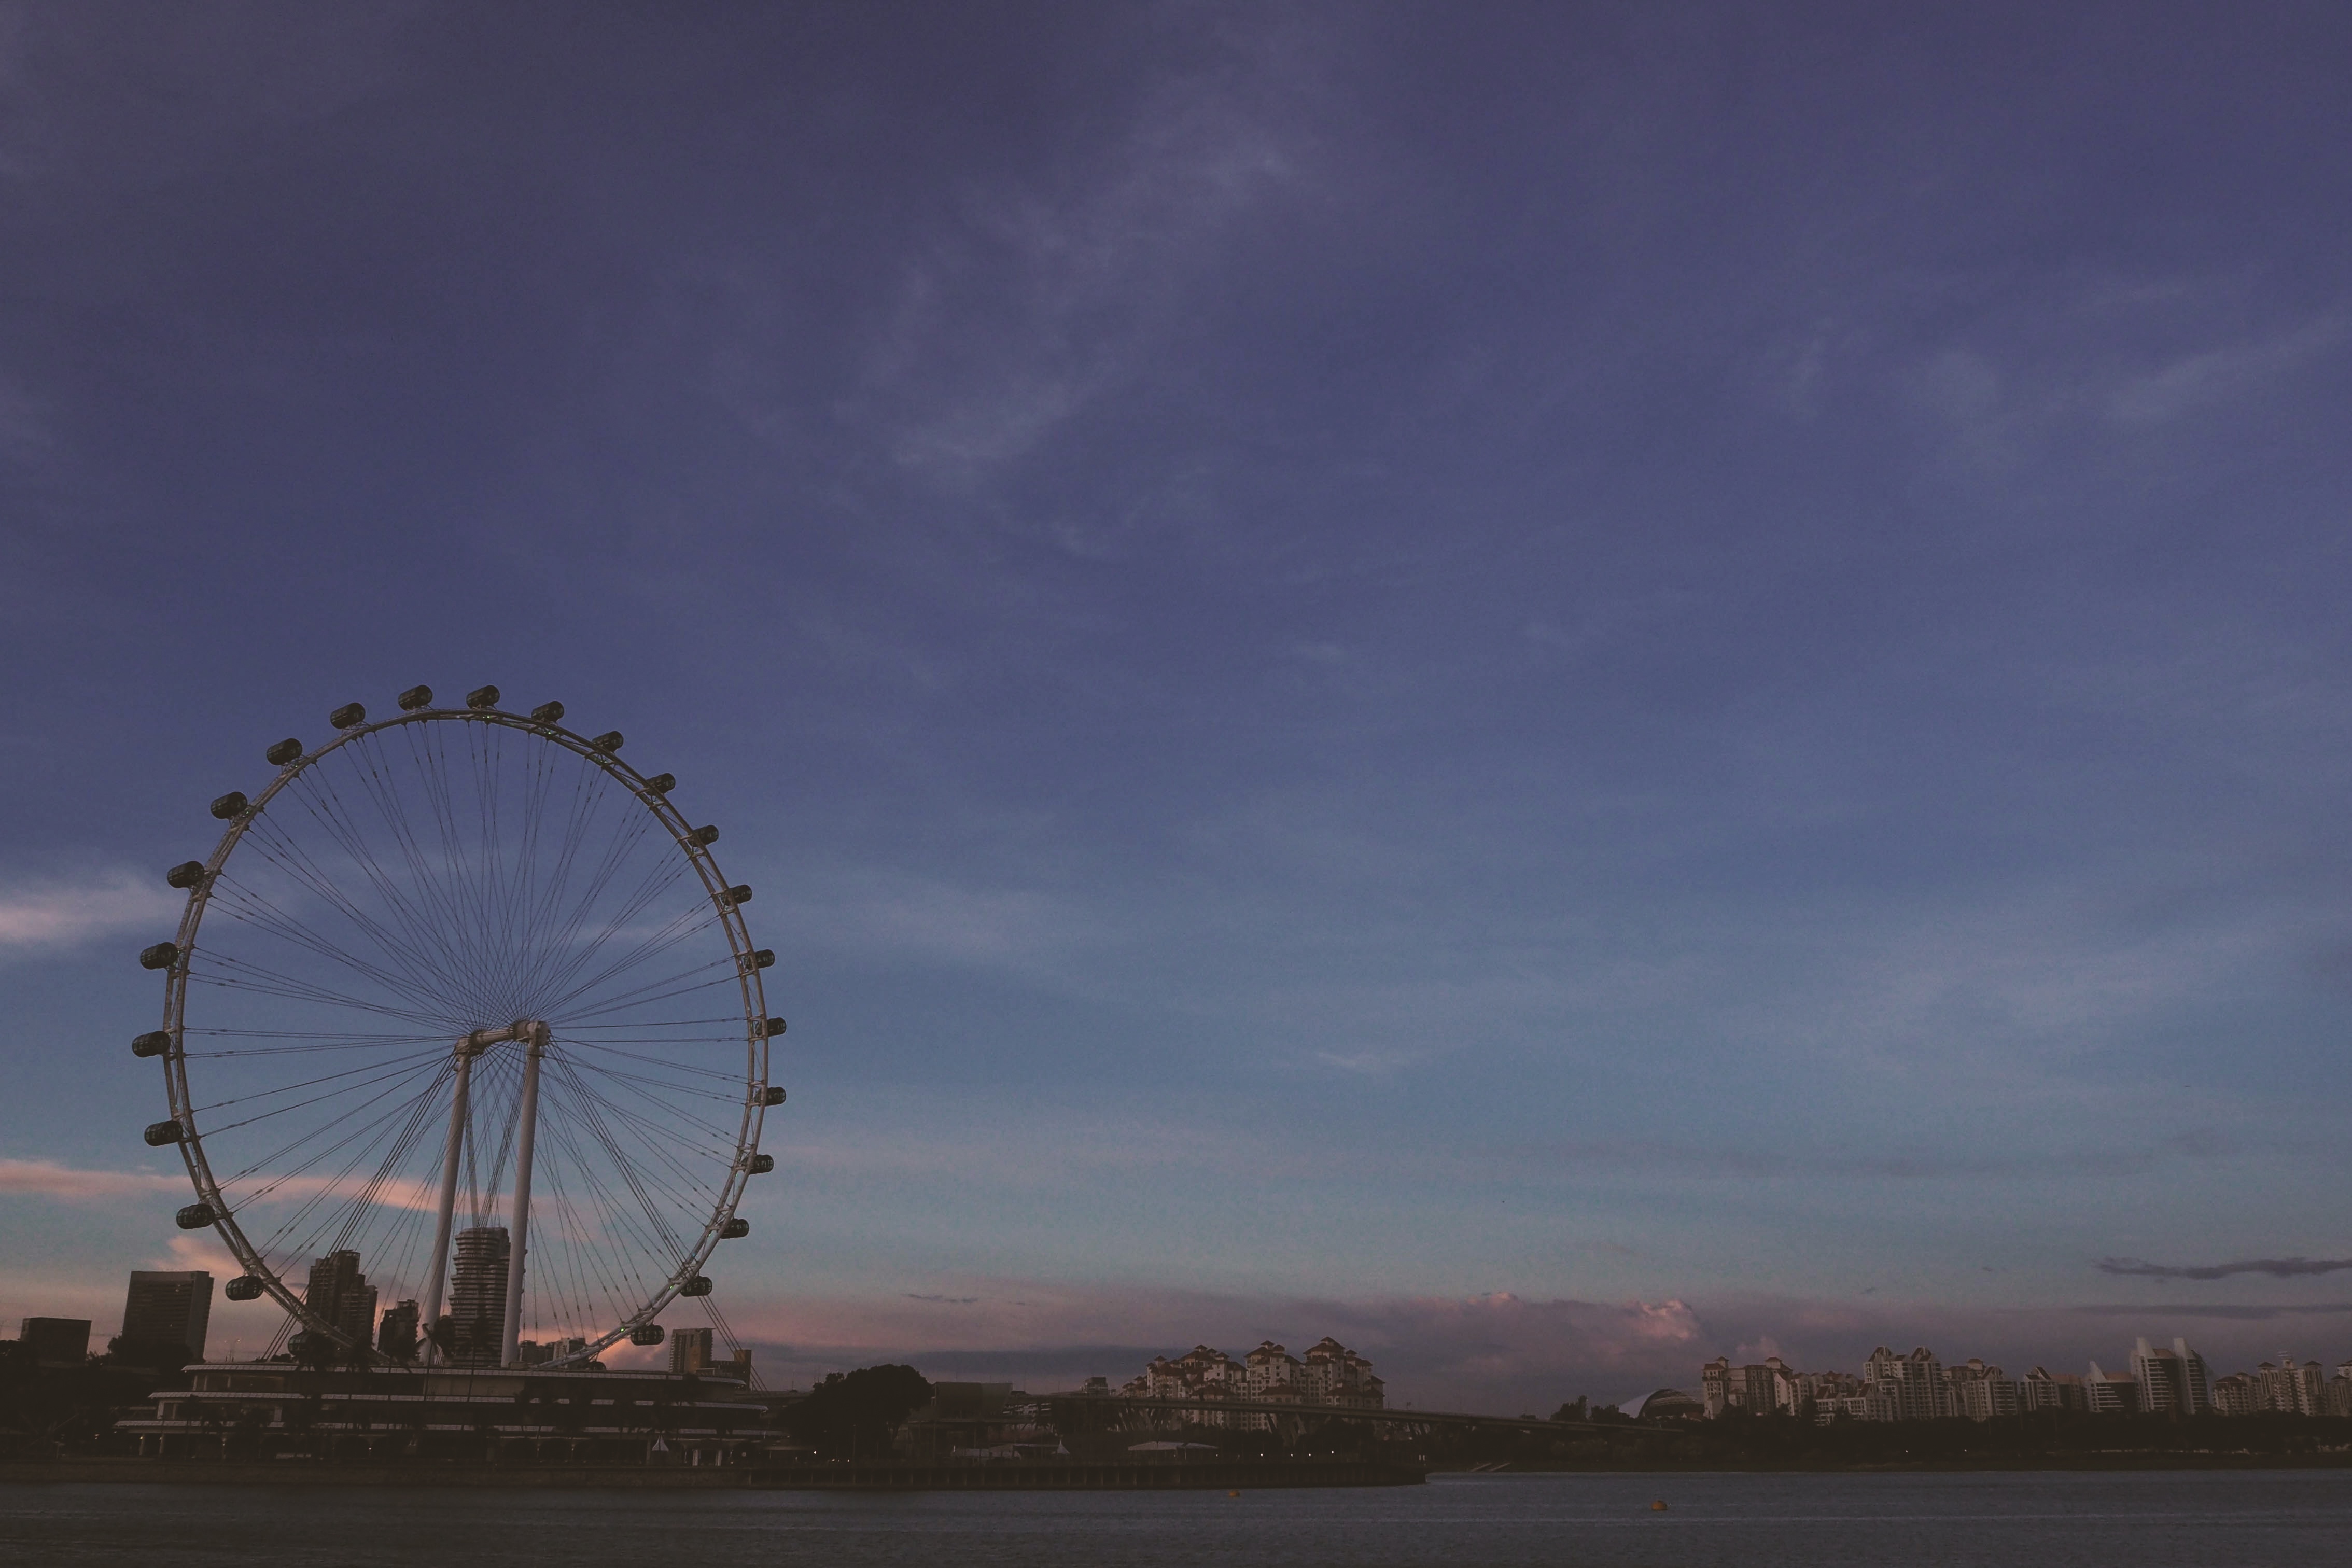
horizon, cloud, sky, sunset, night, dawn, dusk, evening, ferris wheel, tourist attraction, geographical feature, atmosphere of earth